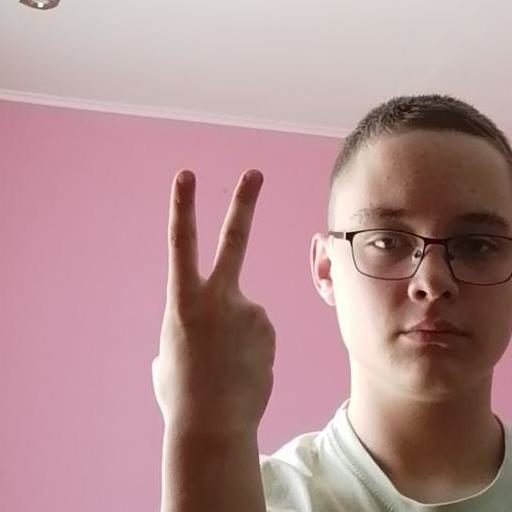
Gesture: peace_inverted